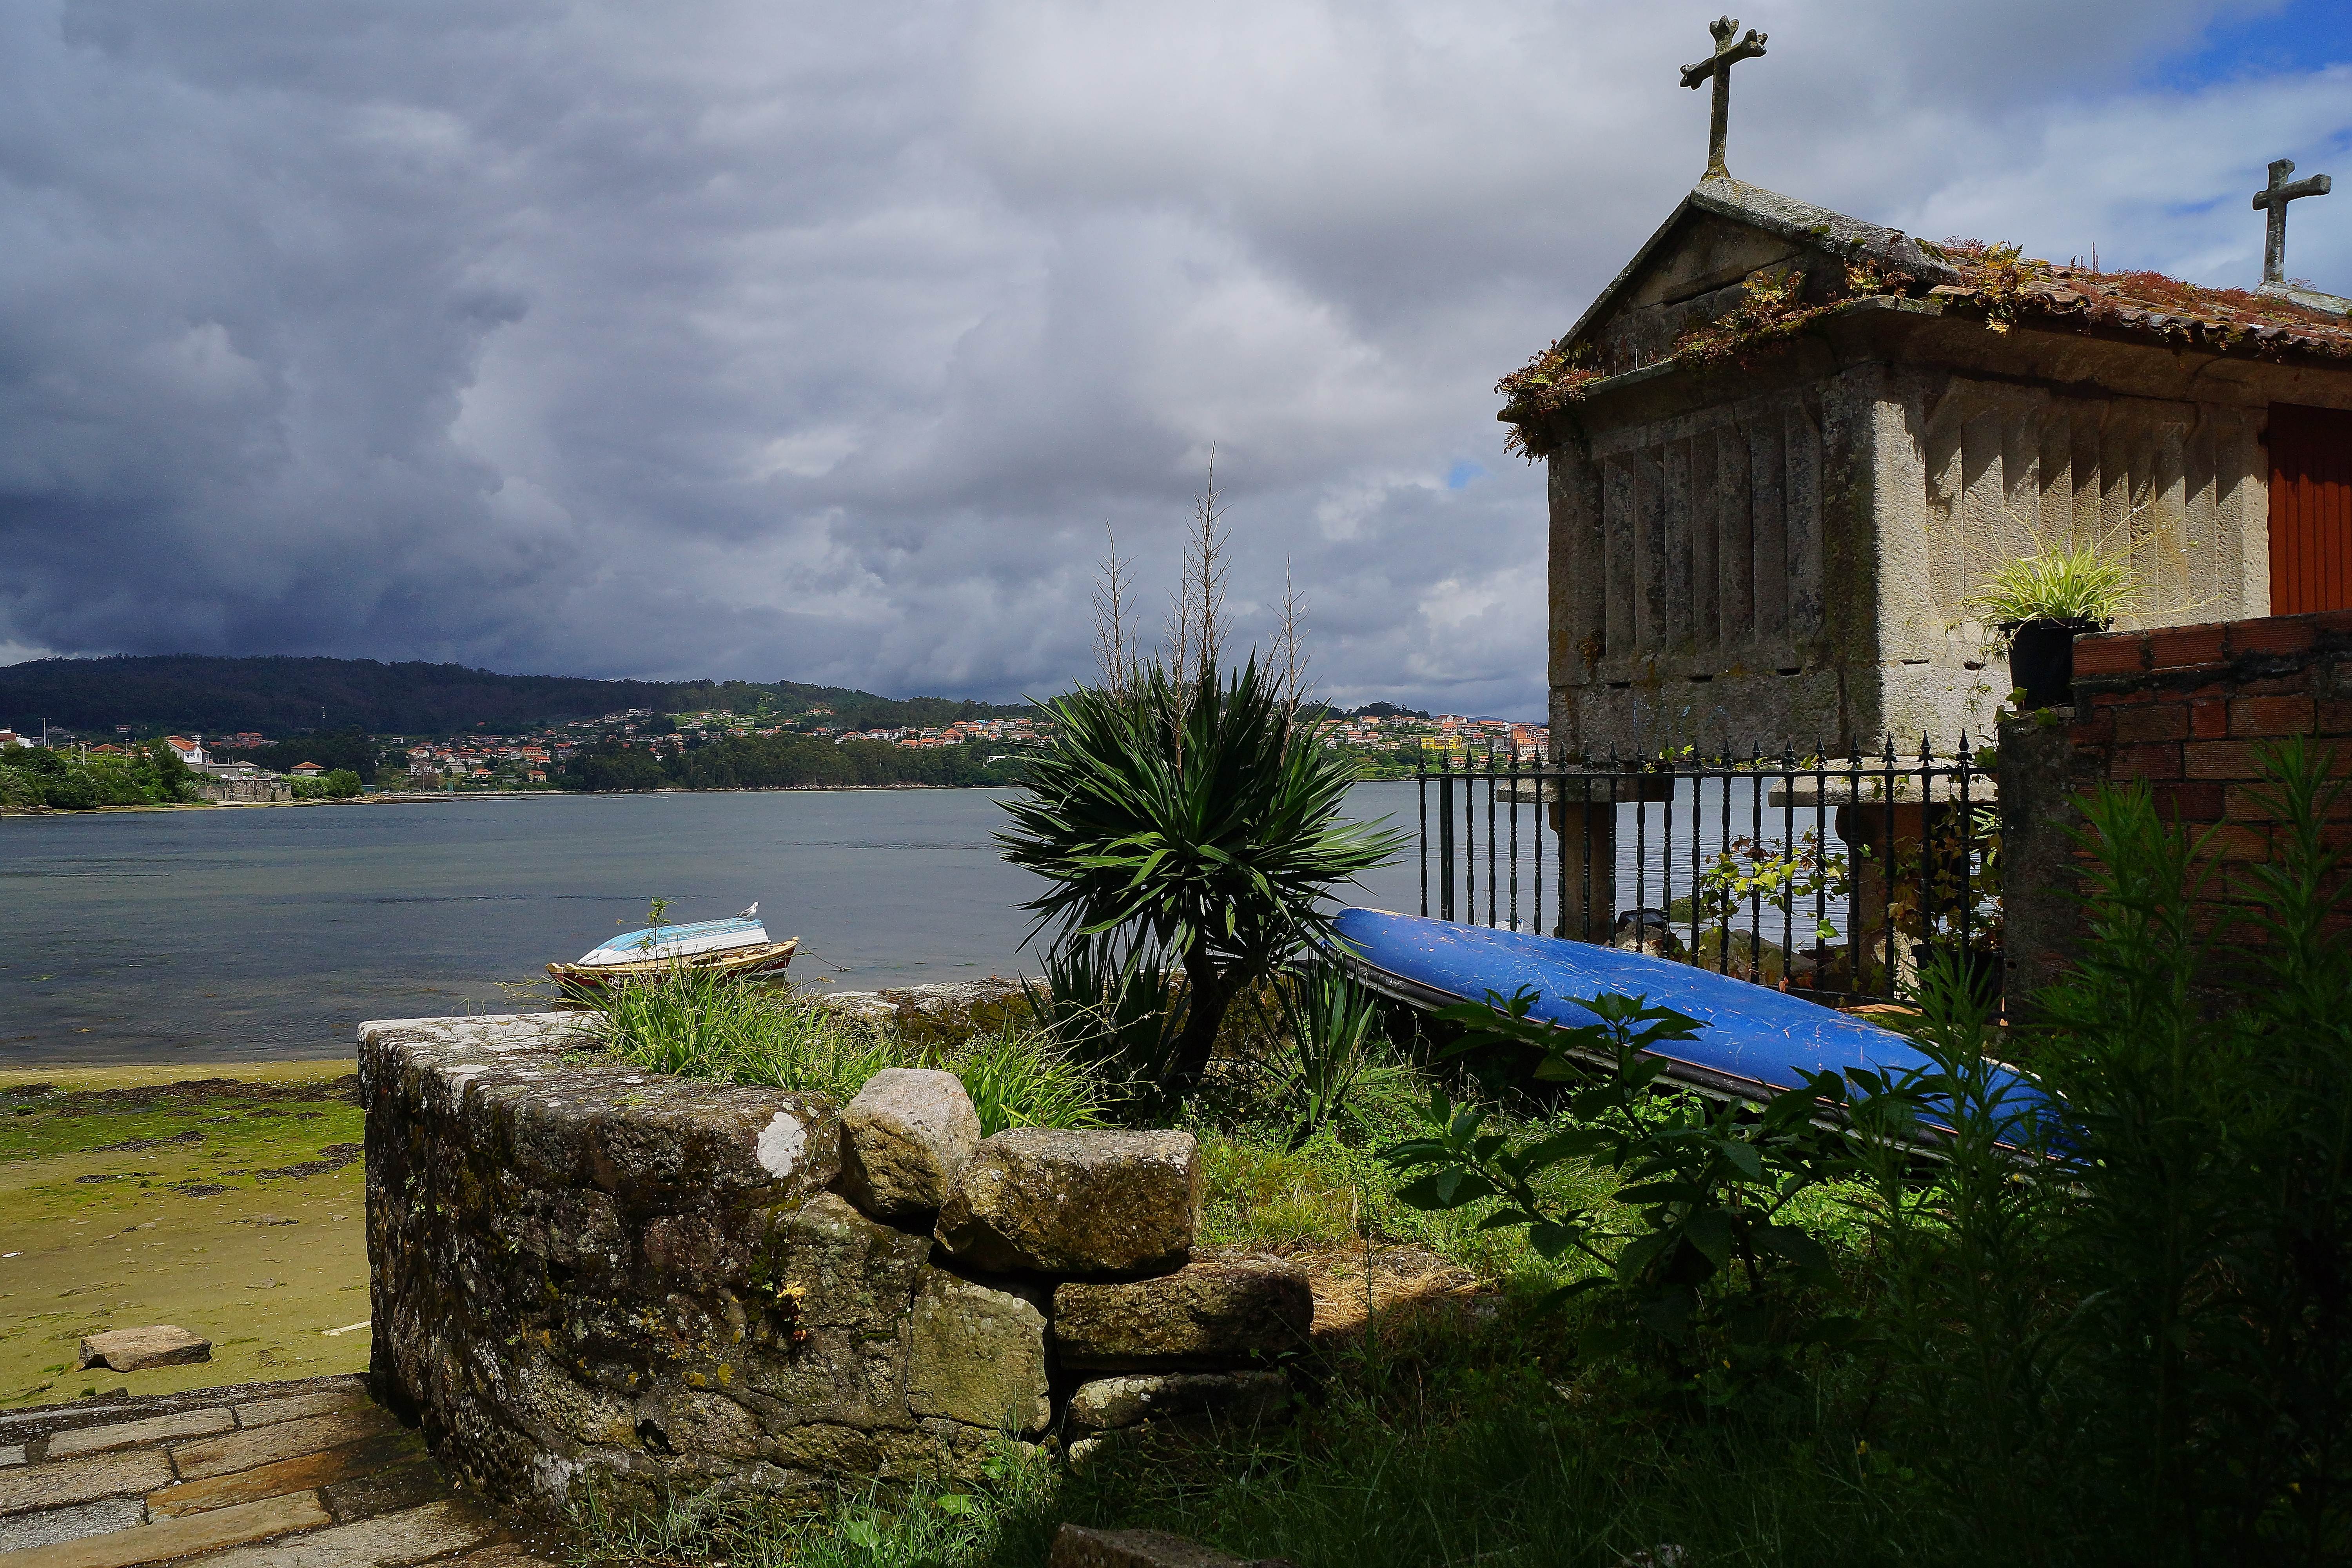
landscape, sea, coast, villa, house, town, photo, vacation, village, bay, tourism, terrain, spain, galicia, pontevedra, combarro, paisajes, estate, a77, espana, g, ggl1, gaby1, xovesphoto, xelodegalicia, sonya77v, sonyslta77v, canastros, horreos, rural area, gabrielcoru a